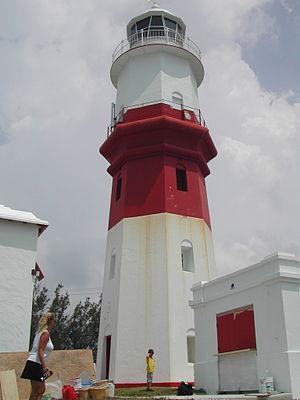
Voici une liste des phares dans les Bermudes.